Theda Bara

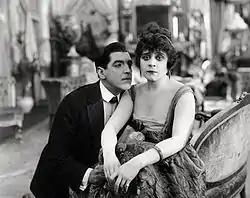
Bara with Alan Roscoe in "Camille" (1917)

Bara married British-born American film director Charles Brabin in 1921. They honeymooned at The Pines Hotel in Digby, Nova Scotia, Canada, and later purchased a property down the coast from Digby at Harbourville, Nova Scotia, overlooking the Bay of Fundy, eventually building a summer home they called Baranook. They had no children. Bara also owned and often enjoyed extended stays in a villa-style home in Cincinnati. The villa was later bought by Xavier University, which used the house as a residence for nuns, and then the "honors villa" for students. The house was demolished in July 2011.